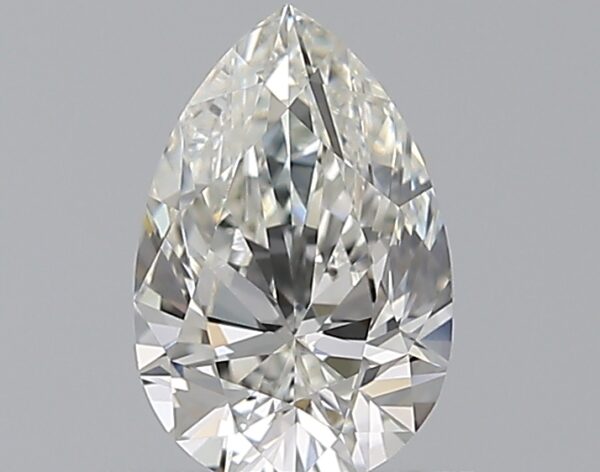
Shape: pear
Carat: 0.72
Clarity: VVS2
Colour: I
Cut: EX
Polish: EX
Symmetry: VG
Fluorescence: N
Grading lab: GIA
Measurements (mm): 7.53 x 4.94 x 3.09